Dominic Roque

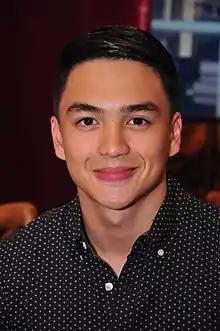
Roque on December 23, 2016

Dominic Karl Manalo Roque (born July 20, 1990) is a Filipino actor model and TV Host He is best known for his role in "Aryana" and "May Isang Pangarap".